Golden Hoofs

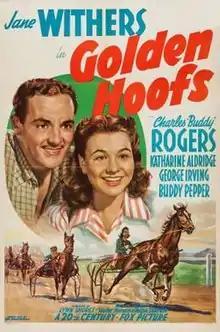
Theatrical release poster

Golden Hoofs is a 1941 American comedy film directed by Lynn Shores and written by Ben Grauman Kohn. The film stars Jane Withers, Charles "Buddy" Rogers, Kay Aldridge, George Irving, Buddy Pepper and Cliff Clark. The film was released on February 14, 1941, by 20th Century Fox.